Nikolai Rysakov

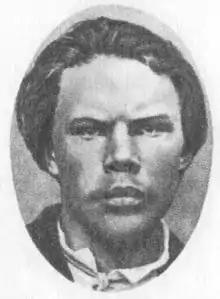

Nikolai Ivanovich Rysakov (– 15 April 1881) was a Russian revolutionary and a member of Narodnaya Volya. He personally took part in the assassination of Tsar Alexander II of Russia. He threw a bomb that disabled the Tsar's carriage. A second bomb by an accomplice, Ignacy Hryniewiecki, killed the Tsar.